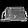
Label: Bag